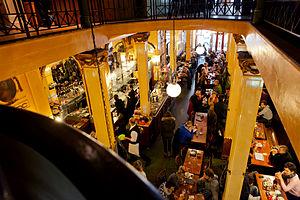
Bruxelles - Café Mort Subite - Vue sur l'intérieur This is a photo of a monument in Brussels, number: 2043-0268/0